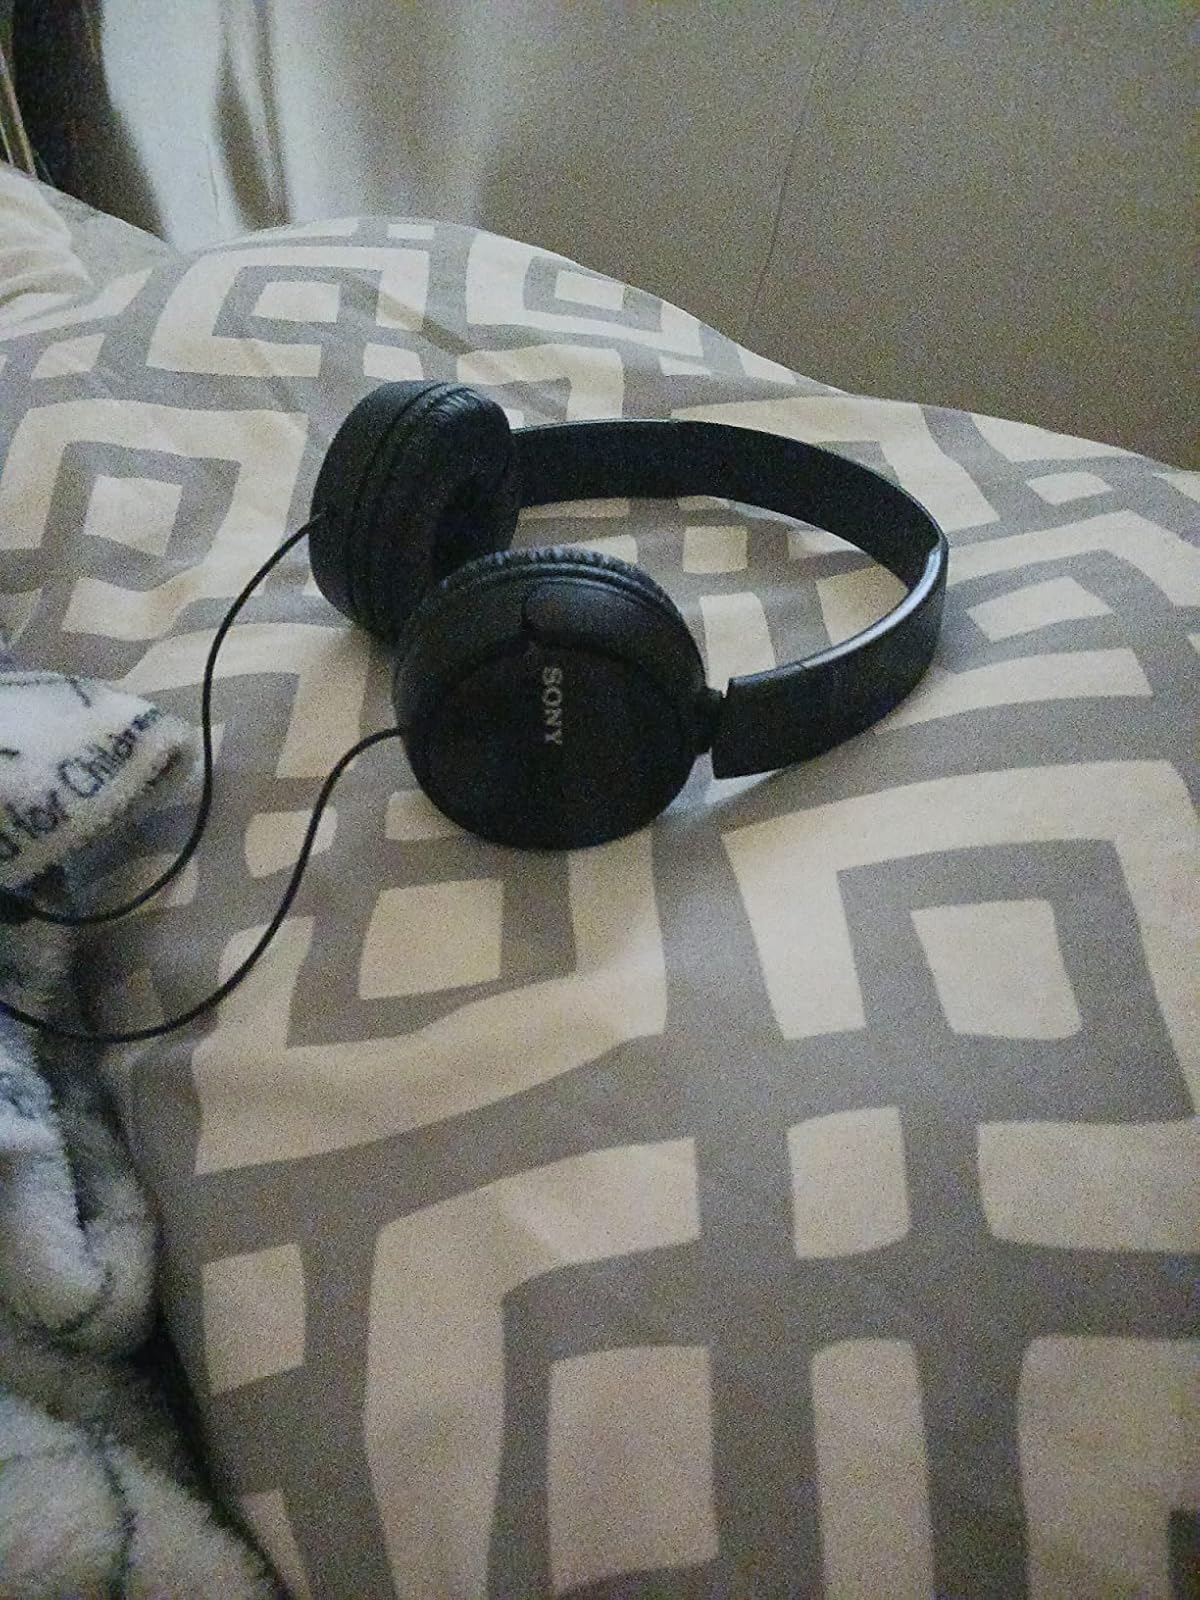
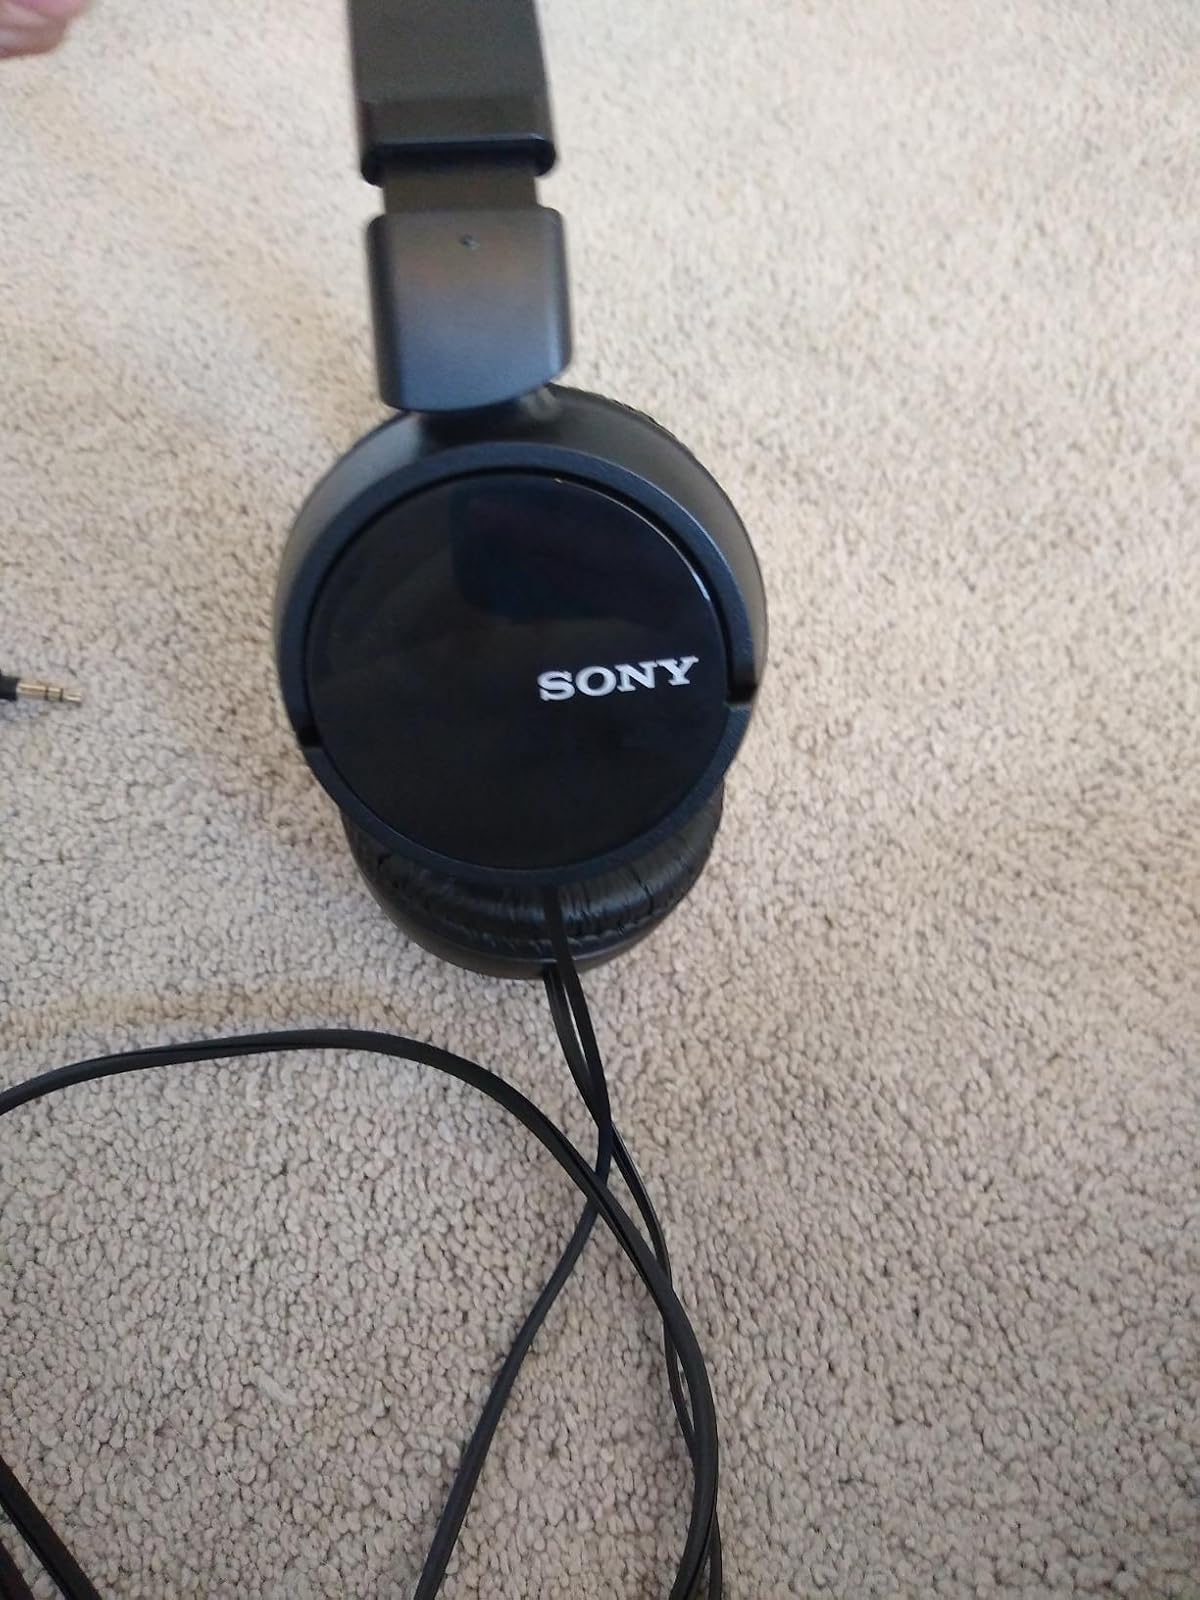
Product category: headphones
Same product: no